Espagnolette

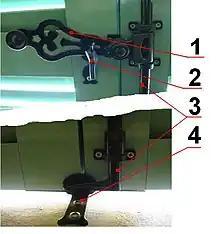
Espagnolette locking device

An espagnolette is a locking device, normally mounted on the vertical frame of a French door or casement window. A handle or knob is connected to a metal rod mounted to the surface of the frame, about a metre above the floor. Operating the handle rotates the rod, which has hooks at each end that fit into sockets at the head and sill of the opening. This type of lock is often used on semi-trailer trucks with dry van and reefer semi-trailers to fasten the rear doors as well as in intermodal containers. It can be identified by the use of a round bar, instead of a half-round bar used on a crémone bolt.